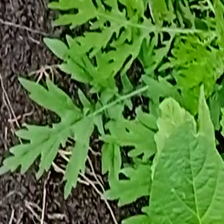
Weed species: Gajar_gavat_(Parthenium hysterophorus)